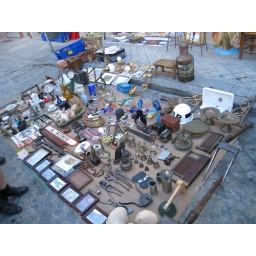
A typical stall at the flea market in Madrid. They do sell everything at the flea market, even the kitchen sink!